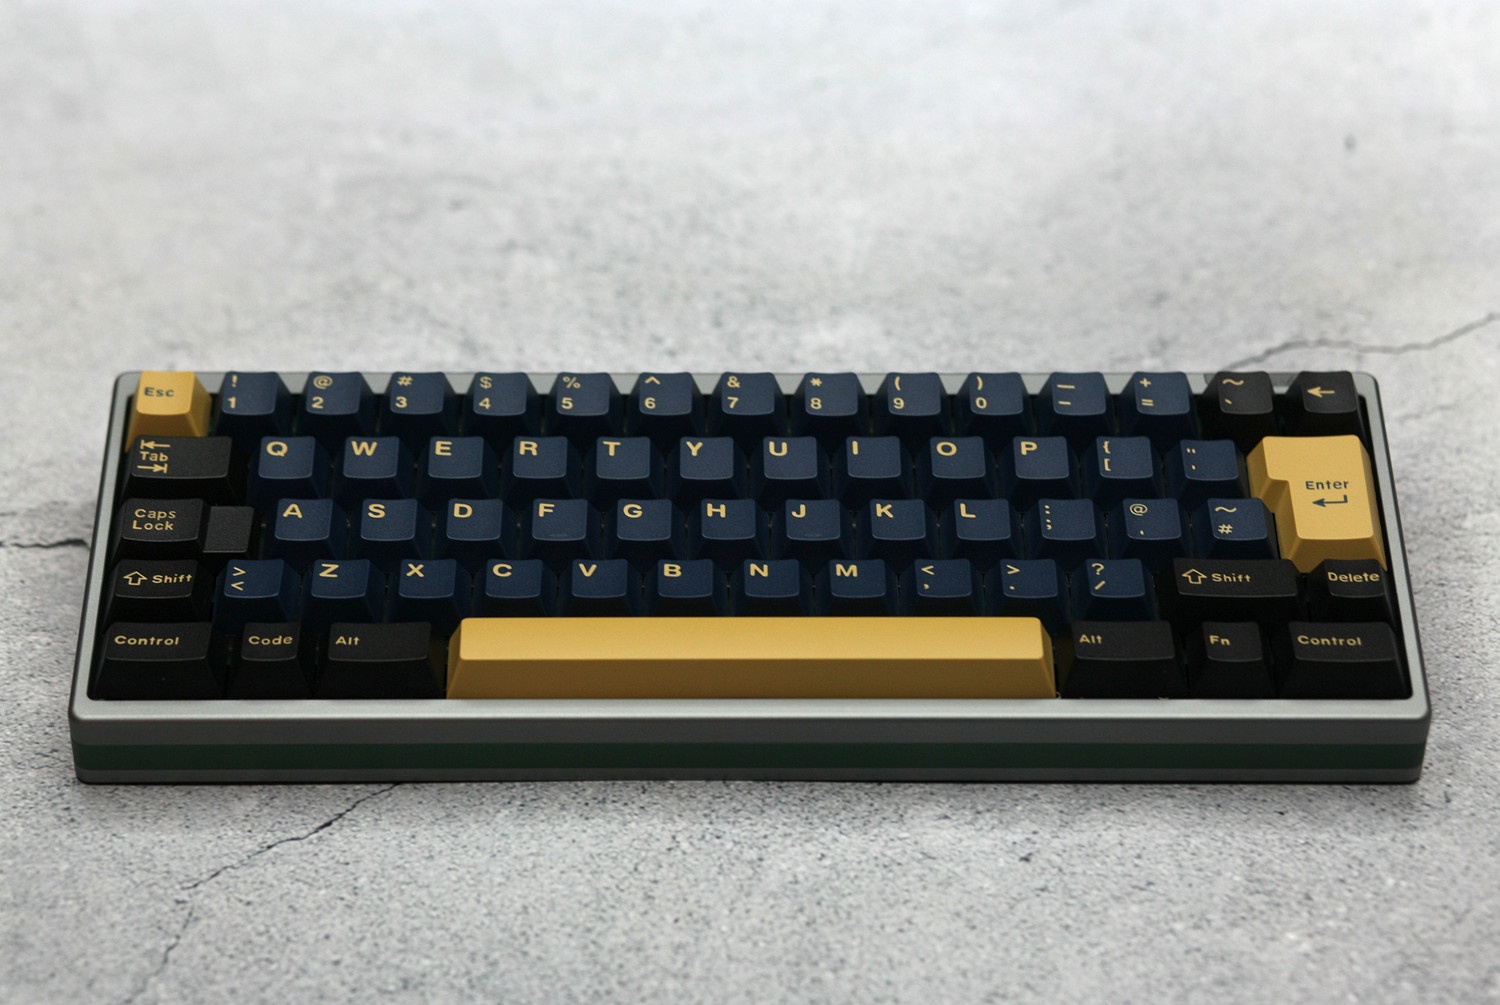
173 key ABS Double Shot Blue Samurai Keycaps
This is a keycap, not a keyboard!!! Process:Hight quality ABS double shot Number of keys: 173Keys This keycap Real Original Cherry profile Compatiability: It can be used for most ANSI and ISO Cherry MX Gateron MX Kailh MX Switch mechanical keyboard (like KBD75 YMD75 Tada68 XD64 GH60 Keychron K2 K4 K6 GK61 GK64 GK68 GK87 GH60 YMD96 Melody 96 Layout C womier keyboard)
Brand: DIYKEYCAP
Category: Electronics > Electronics Accessories > Computer Components > Input Device Accessories > Keyboard Keys & Caps